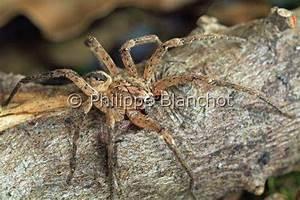
spider